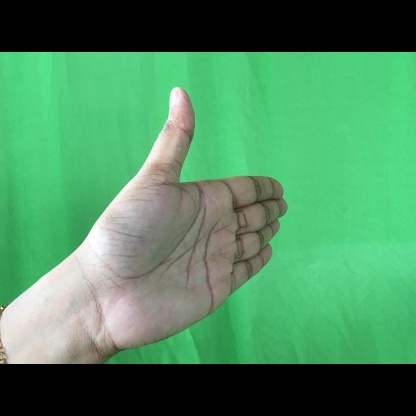
Mudra: Ardhachandran